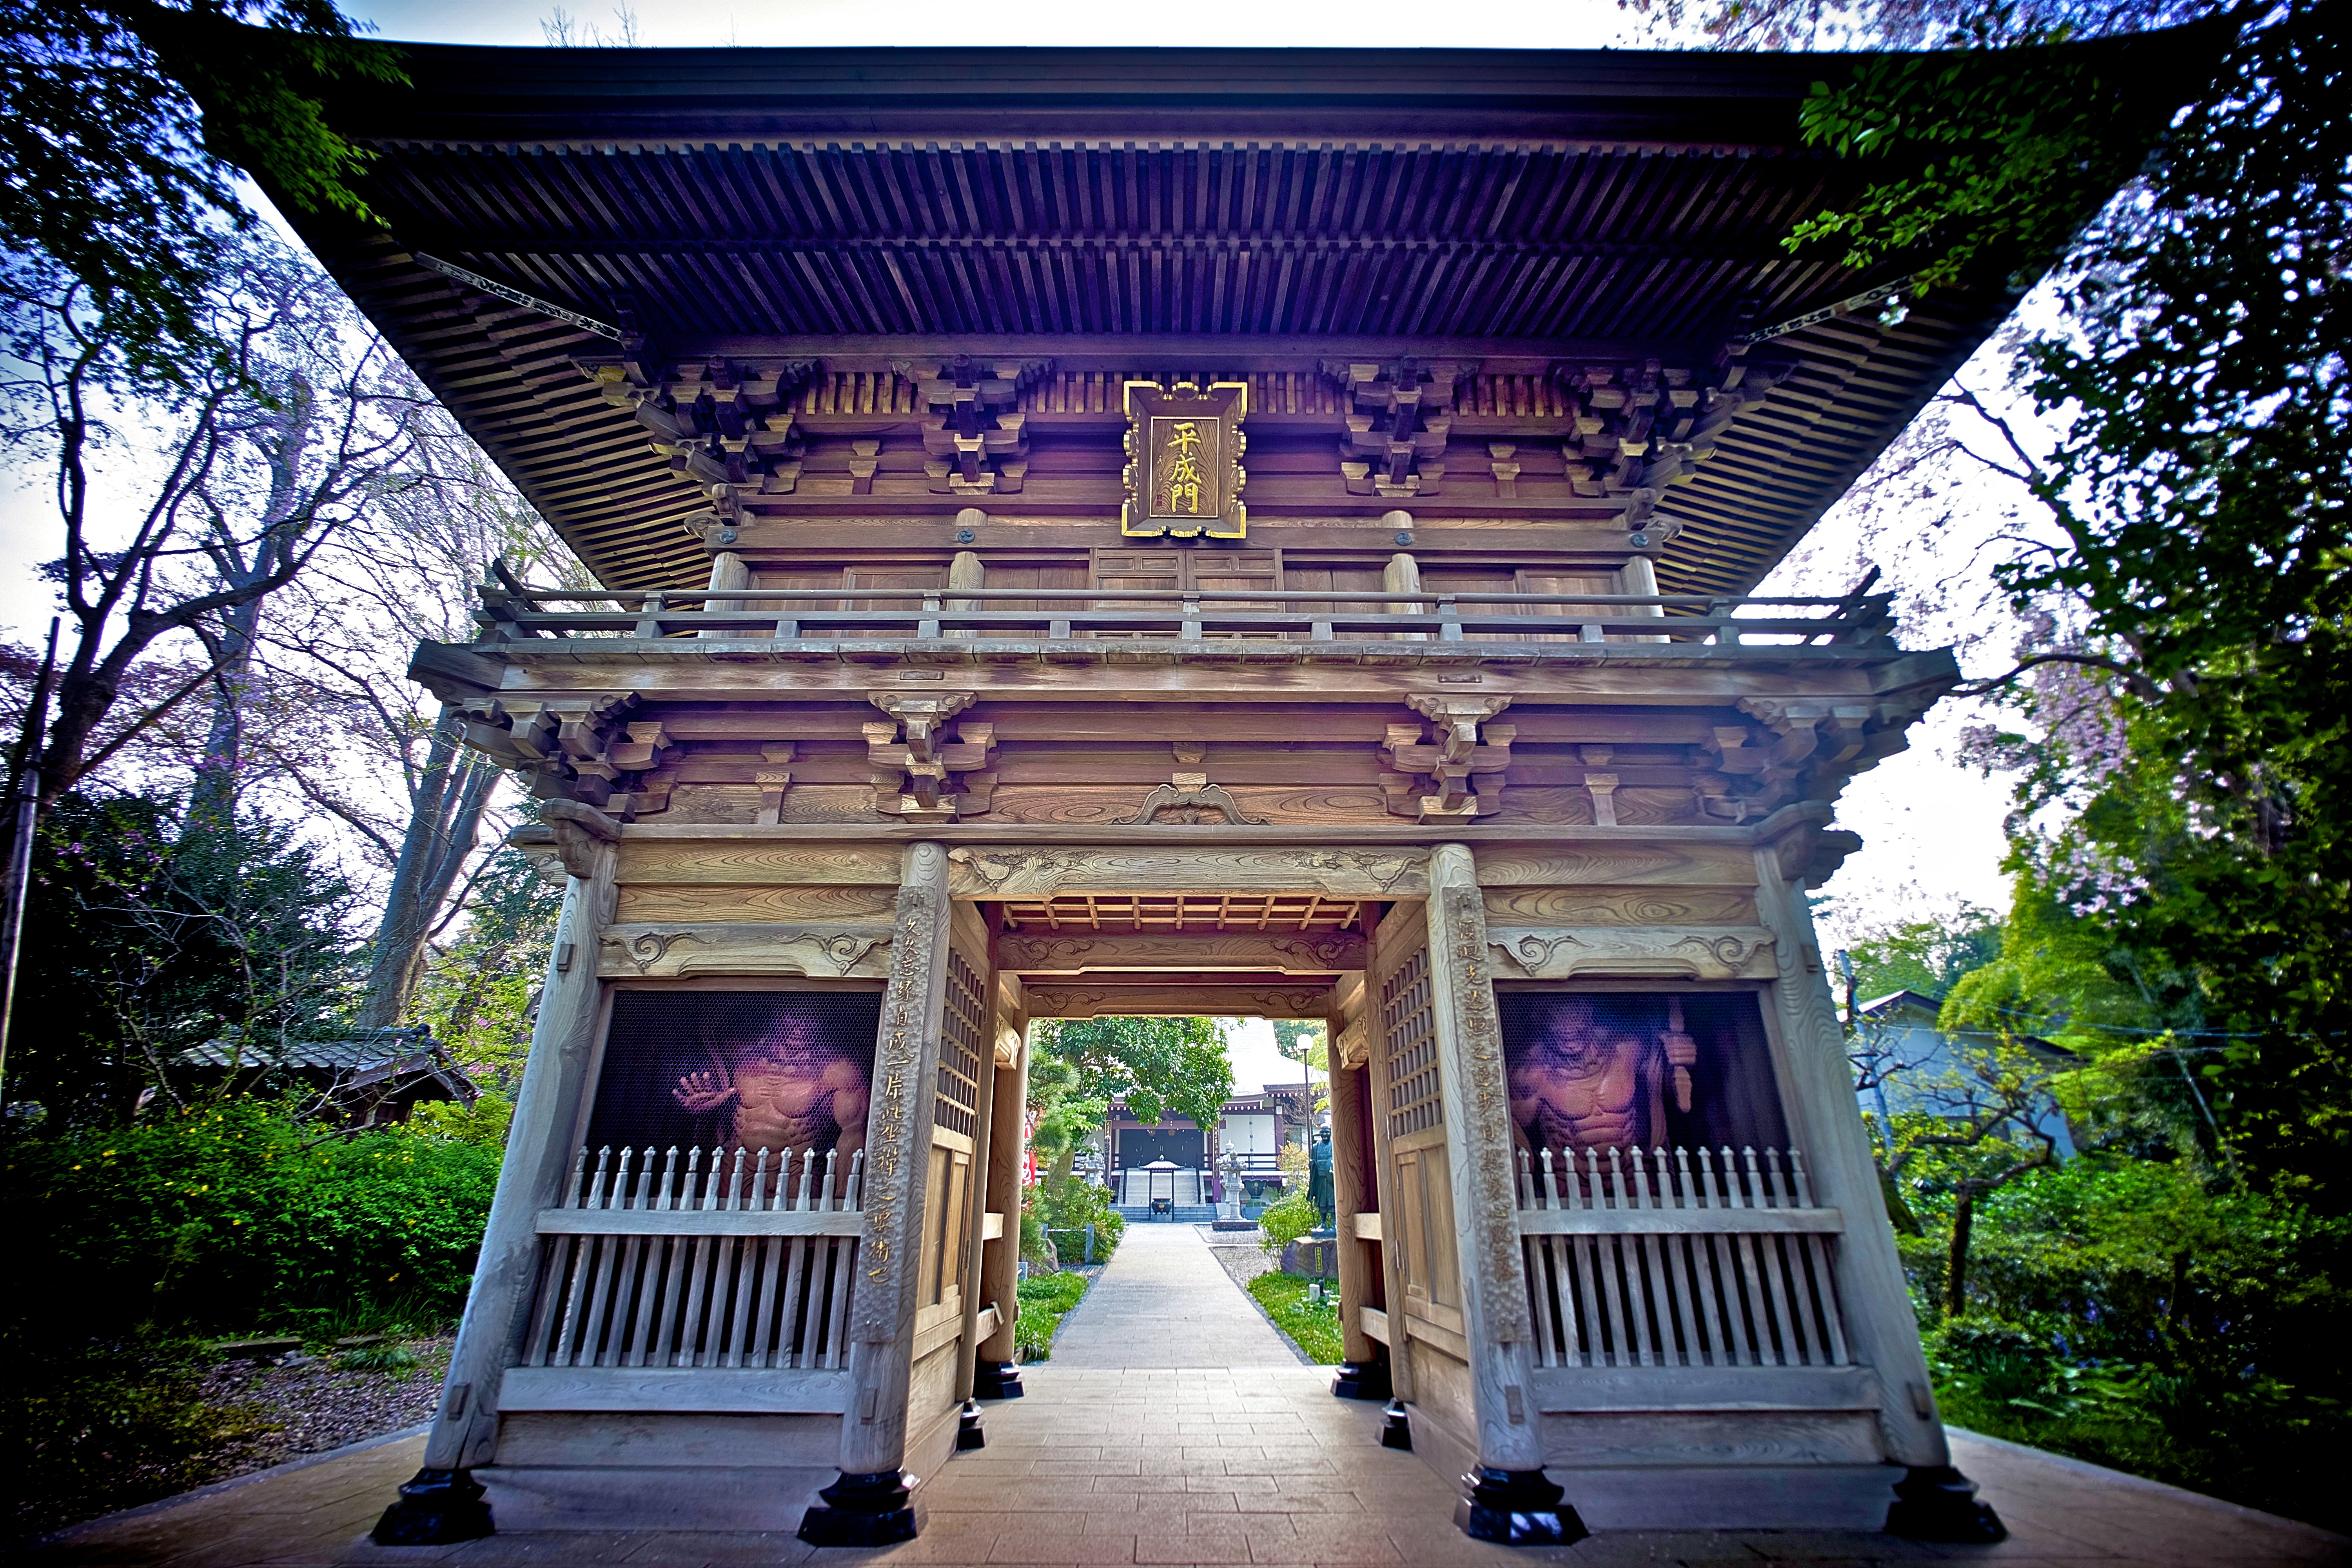
architecture, mansion, house, building, palace, home, arch, japan, place of worship, temple, shrine, nio, estate, yokohama, ilce7m2, superwideheliar15mmf45, maingate, guardianofbuddha, tokuzenjitemple, shinto shrine, outdoor structure